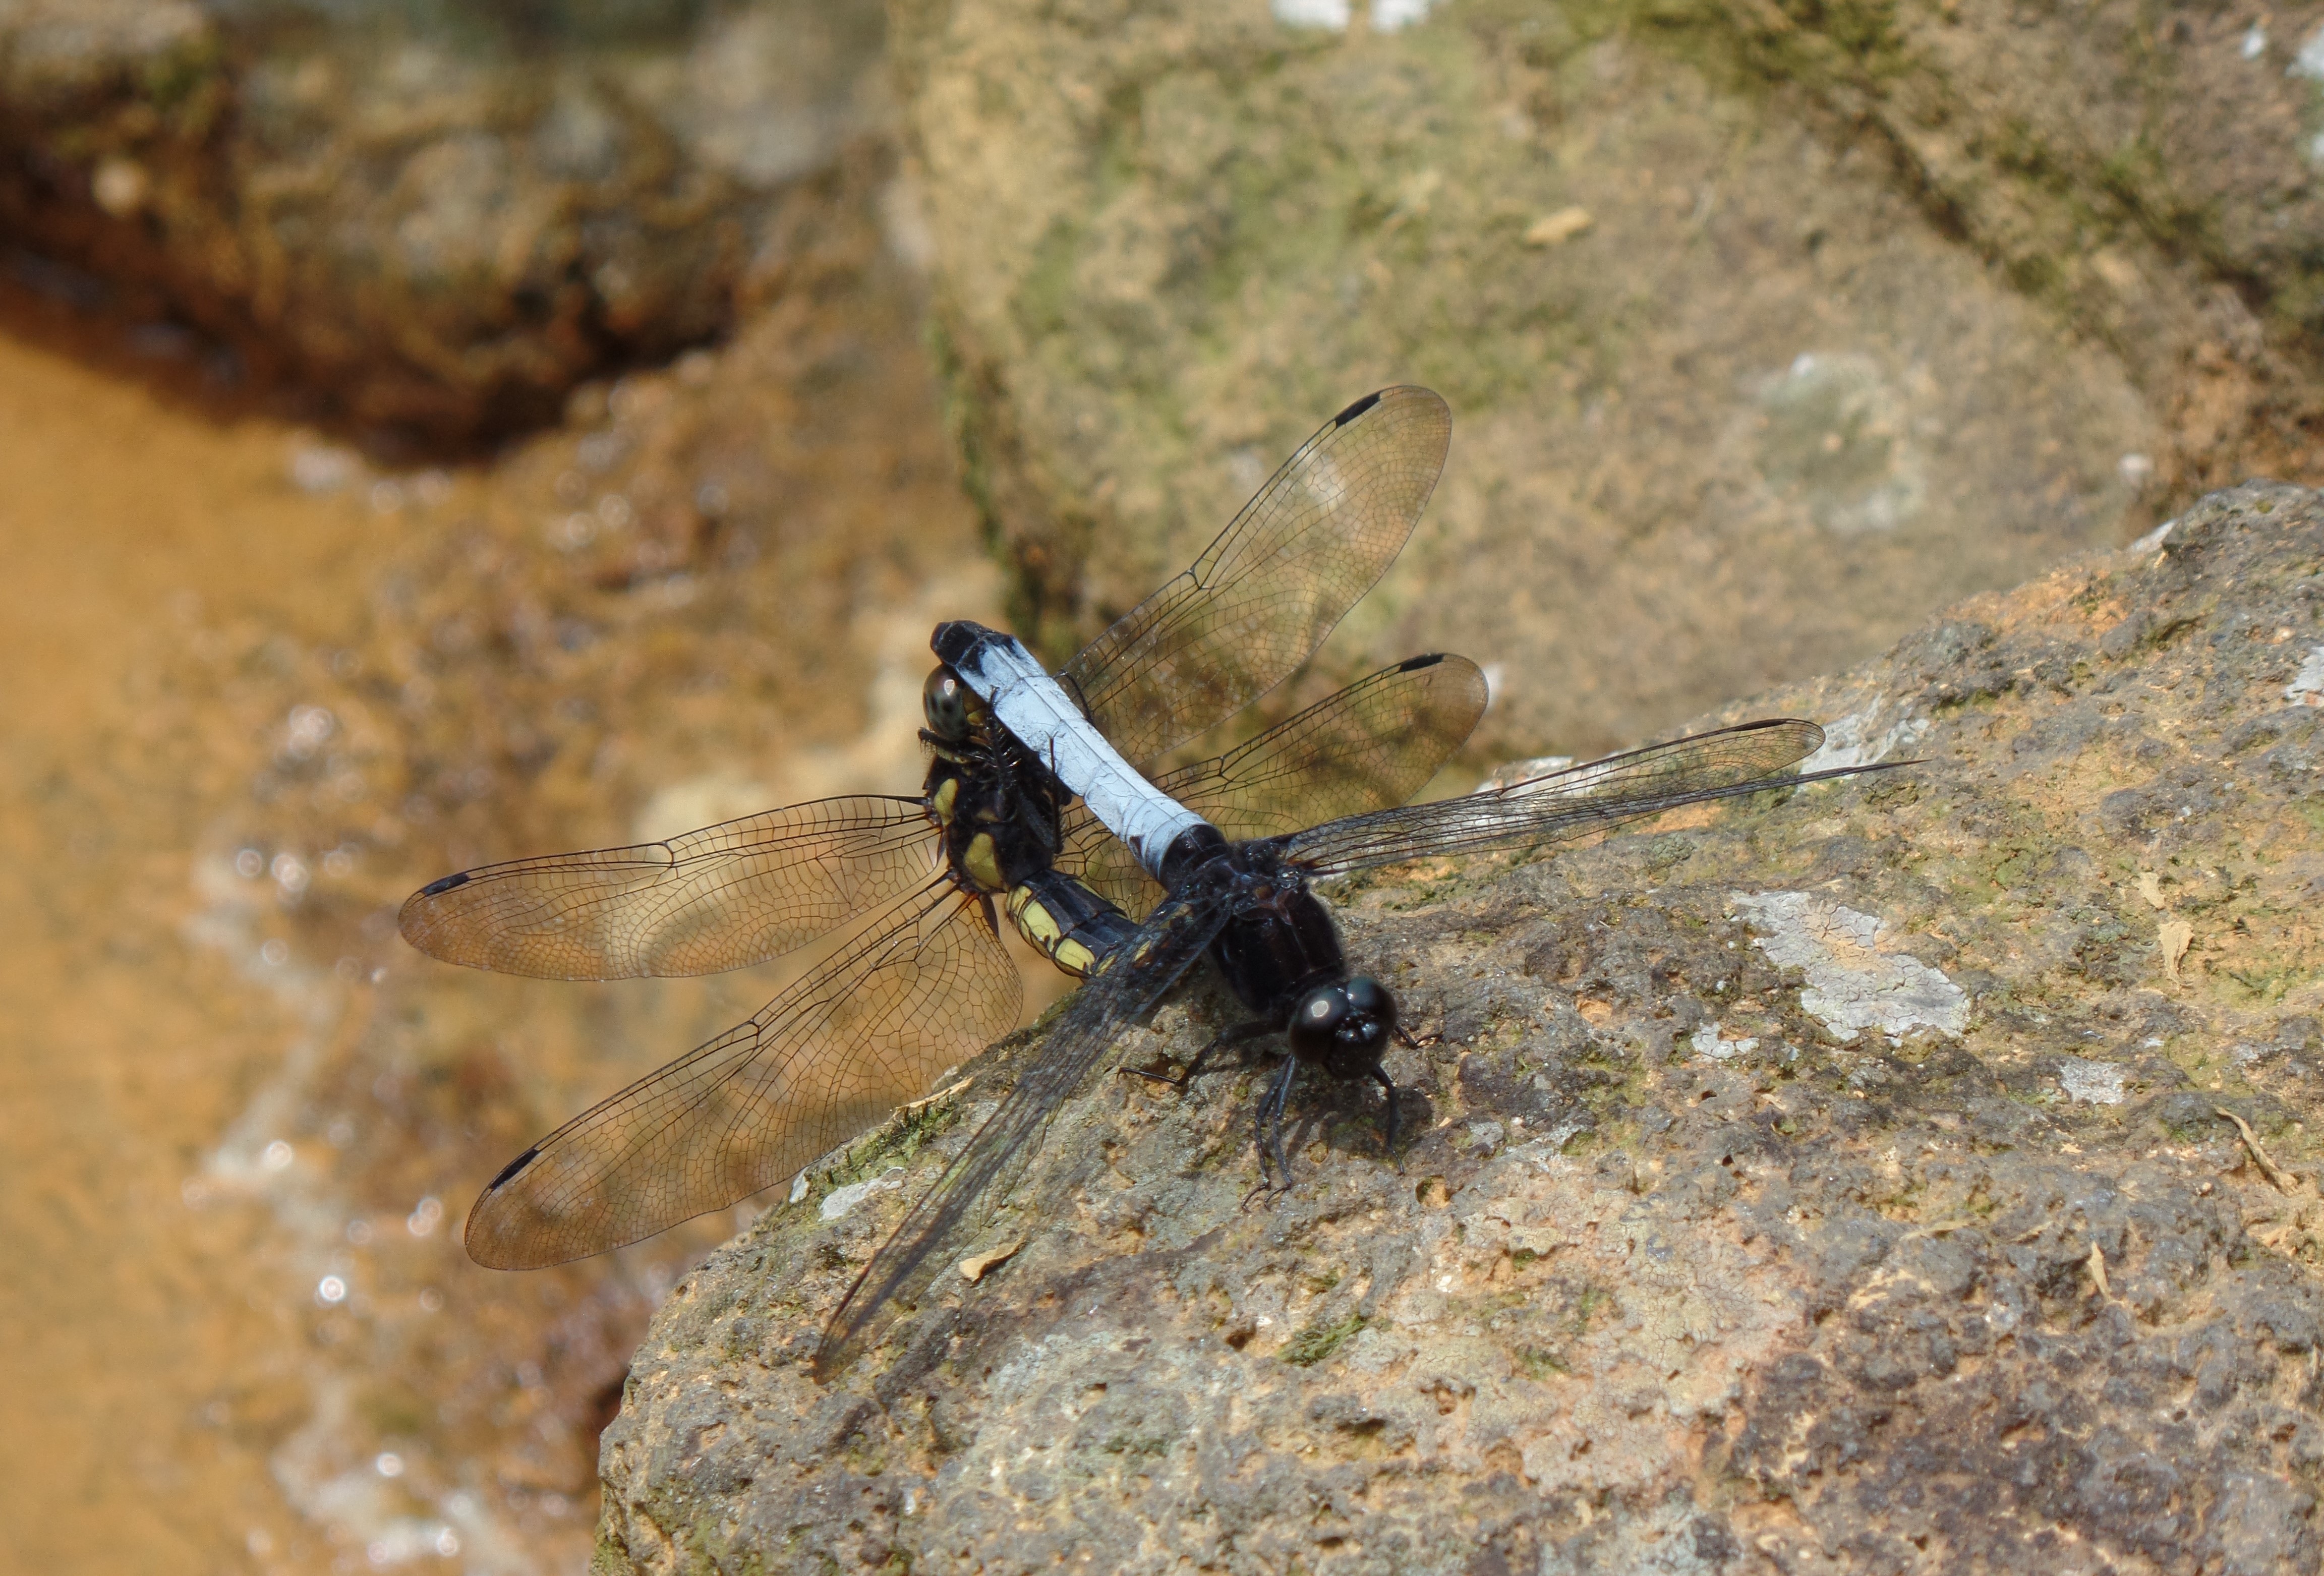
wildlife, pet, insect, fauna, invertebrate, close up, dragonfly, mating, macro photography, arthropod, quentin chong